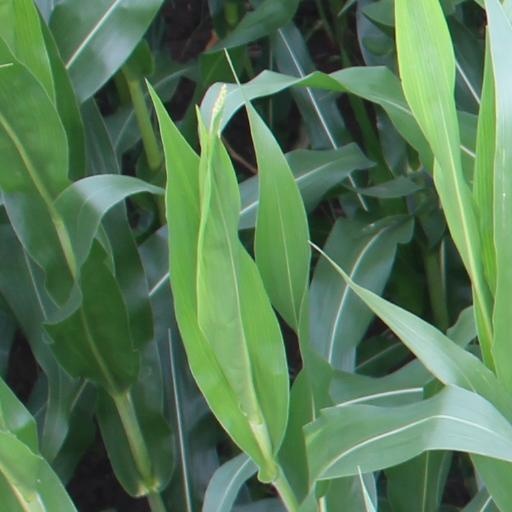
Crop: maize; corn